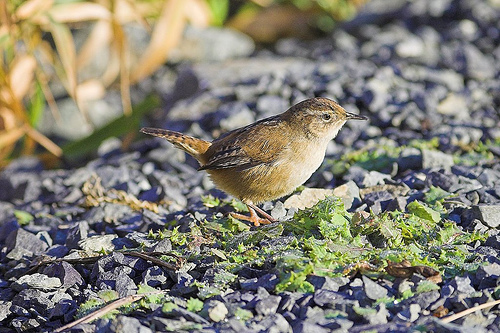
small plump bird with small skinny black beak and white body feathers
this little bird has a yellowish tan body with a black bill and white and black tail feathers.
a small bird with a rounded body, small head and feathers of different brown colors.
the bird has a circular belly that droops down as well as thin small feathers
this bird is brown in color with a skinny black beak, and brown eye rings.
this bird has feathers that are brown and has a yellow belly
this bird has a brown crown as well as a white belly
this bird is brown with white and has a very short beak.
this bird is brown in color, and has a black beak.
the bird has a black eyering, white belly and tan torso.
Species: Marsh Wren